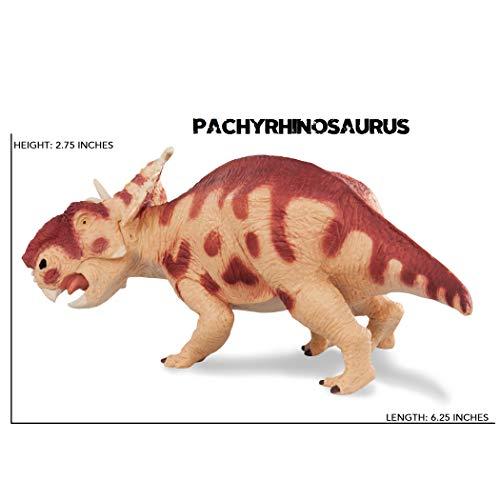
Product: Terra by Battat – 4 Dinosaur Toys, Medium – Dinosaurs for Kids & Collectors, Scientifically Accurate & Designed by A Paleo-Artist; Age 3+ (4 Pc)
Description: Educational toy: dinosaur toys for kids spark curiosity about paleontology, science, and natural History.
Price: $18.66
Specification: ProductDimensions:8.7x3.9x3.4inches|ItemWeight:15.8ounces|ShippingWeight:1.4pounds(Viewshippingratesandpolicies)|ASIN:B07PF1R8LS|Itemmodelnumber:AN4054Z|Manufacturerrecommendedage:36months-10years